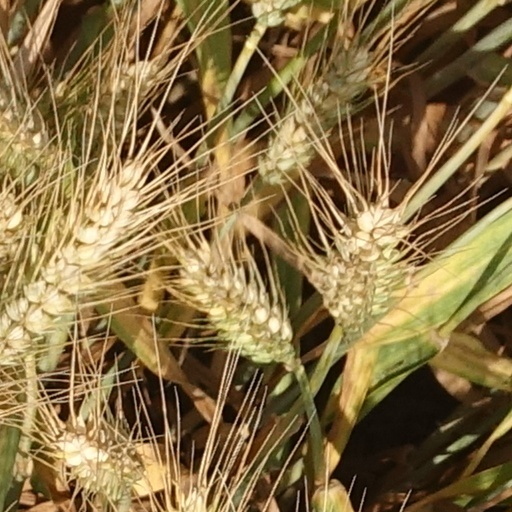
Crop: wheat